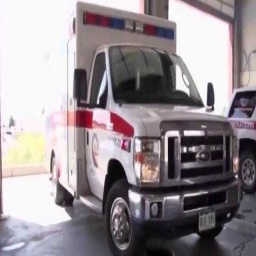
Label: ambulance